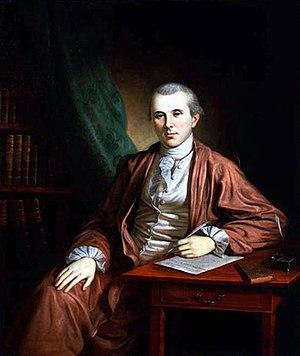
La dengue est la plus fréquente et la plus répandue des arboviroses ou infections virales transmises par des arthropodes. Elle est due aux virus de la dengue, de la famille des Flaviviridae, transmis à l'être humain par l'intermédiaire d'un moustique diurne, principalement Aedes aegypti, puis Aedes albopictus.